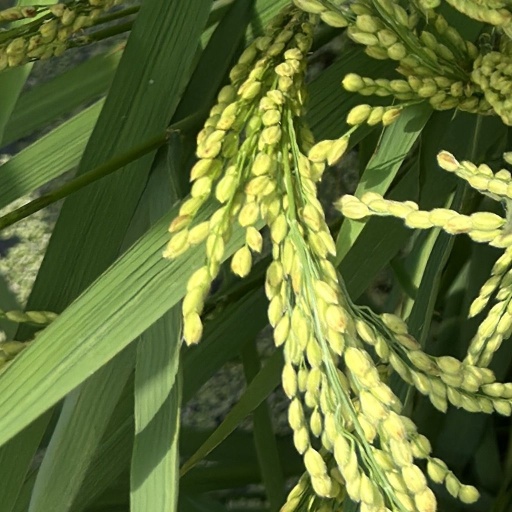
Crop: rice